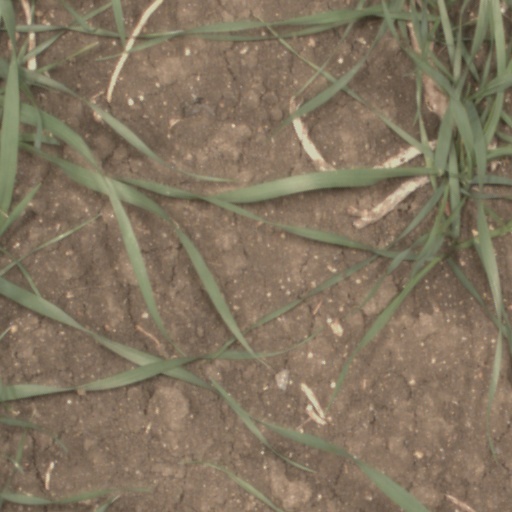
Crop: wheat